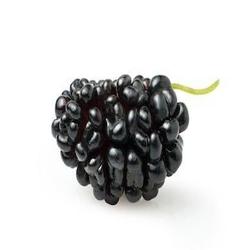
Label: Blackberry